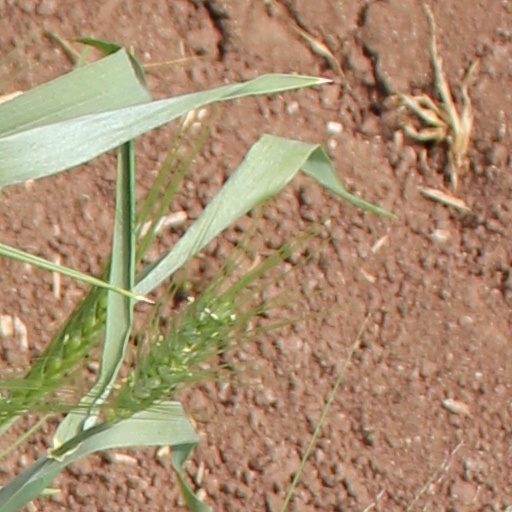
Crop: wheat